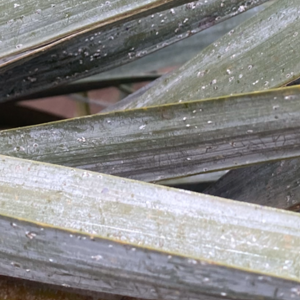
Label: Parlatoria Blanchardi